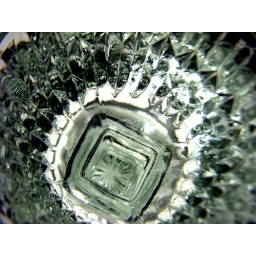
Chandler in the glass of water